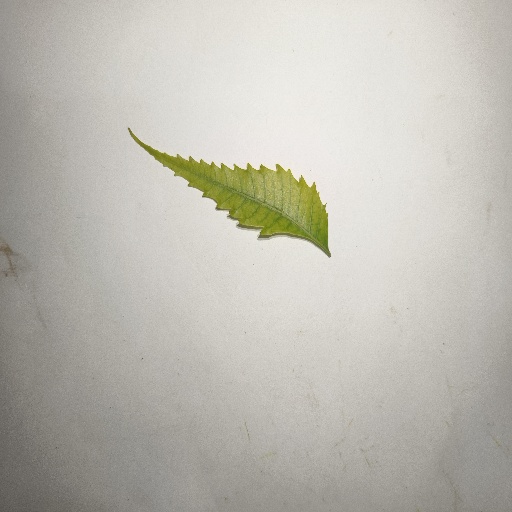
Species: Neem
Leaf condition: Yellow Leaf